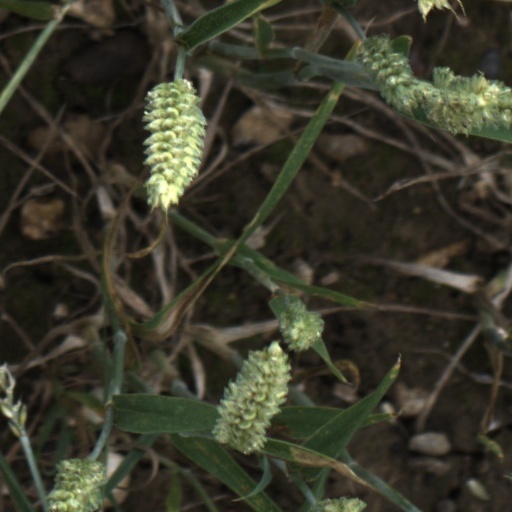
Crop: wheat